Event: Nepal Earthquake
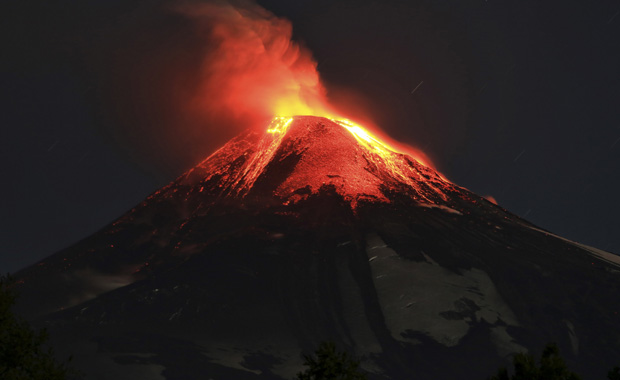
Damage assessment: no_damage